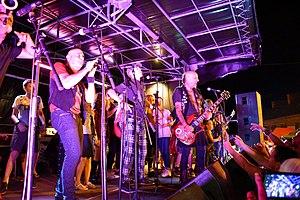
Les Ramoneurs de Menhirs à Plouha en 2019
Les Ramoneurs de menhirs est un groupe de punk celtique français, originaire de Bretagne. Formé en 2006, il est constitué du couple de sonneurs Éric Gorce à la bombarde et Richard Bévillon au biniou, de Gwénaël Kere au chant et de Loran à la guitare électrique. La distorsion saturée de la guitare se mêle aux timbres aigus des instruments traditionnels et la boite à rythme accompagne le rythme intense et répétitif de la danse bretonne.